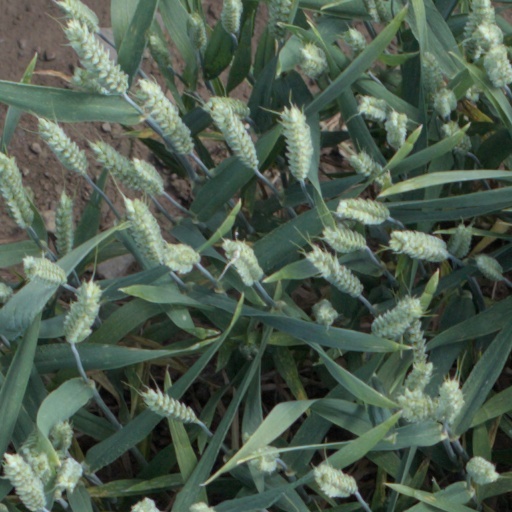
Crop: wheat